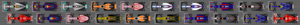
Le Grand Prix automobile de Malaisie 2017, disputé le 1ᵉʳ octobre 2017 sur le circuit international de Sepang, est la 971ᵉ épreuve du championnat du monde de Formule 1 courue depuis 1950, la dix-neuvième disputée à Sepang depuis 1999 et la quinzième manche du championnat 2017. C'est également la dernière édition de ce Grand Prix, le gouvernement malaisien décidant de ne plus l'organiser à partir de 2018.